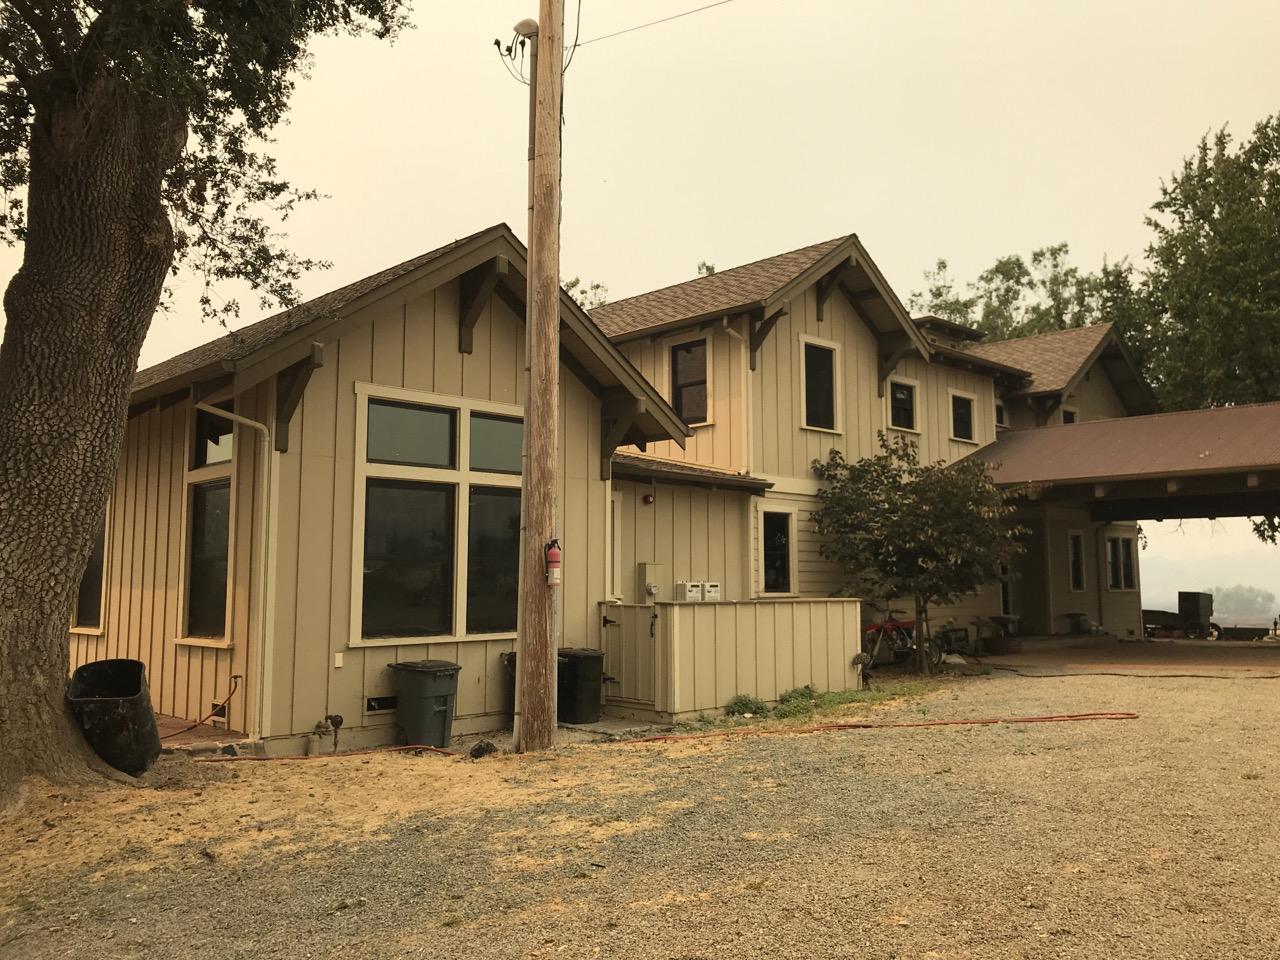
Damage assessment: no_damage